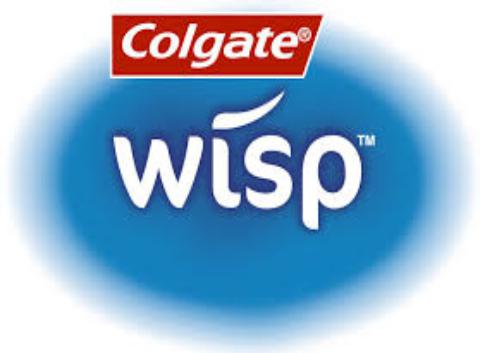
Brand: Colgate
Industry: Others